List of Royal Navy losses in World War II

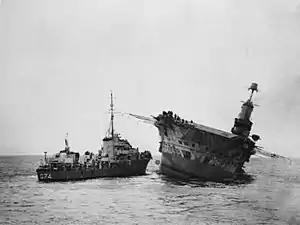
The aircraft carrier HMS "Ark Royal" sinking after being torpedoed by a German submarine in November 1941, the assisting destroyer HMS "Legion" was sunk in 1942.

This is a list of Royal Navy ships and personnel lost during World War II, from 3 September 1939 to 1 October 1945.